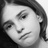
Emotion: sad